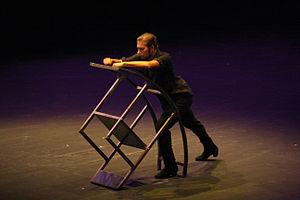
TORINODANZA ARENA, Chorégraphie et danse flamenco de Israel Galván
Le flamenco est un genre musical et une danse datant du XVIIIᵉ siècle qui se danse seul, créé par le peuple andalou, sur la base d'un folklore populaire issu des diverses cultures qui s'épanouiront au long des siècles en Andalousie.
Israel Galván, né le 12 juillet 1973 à Séville, est un danseur et chorégraphe espagnol de flamenco.